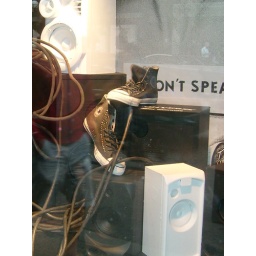
converse shoes take over several windows at holts...the history of the converse running shoe..